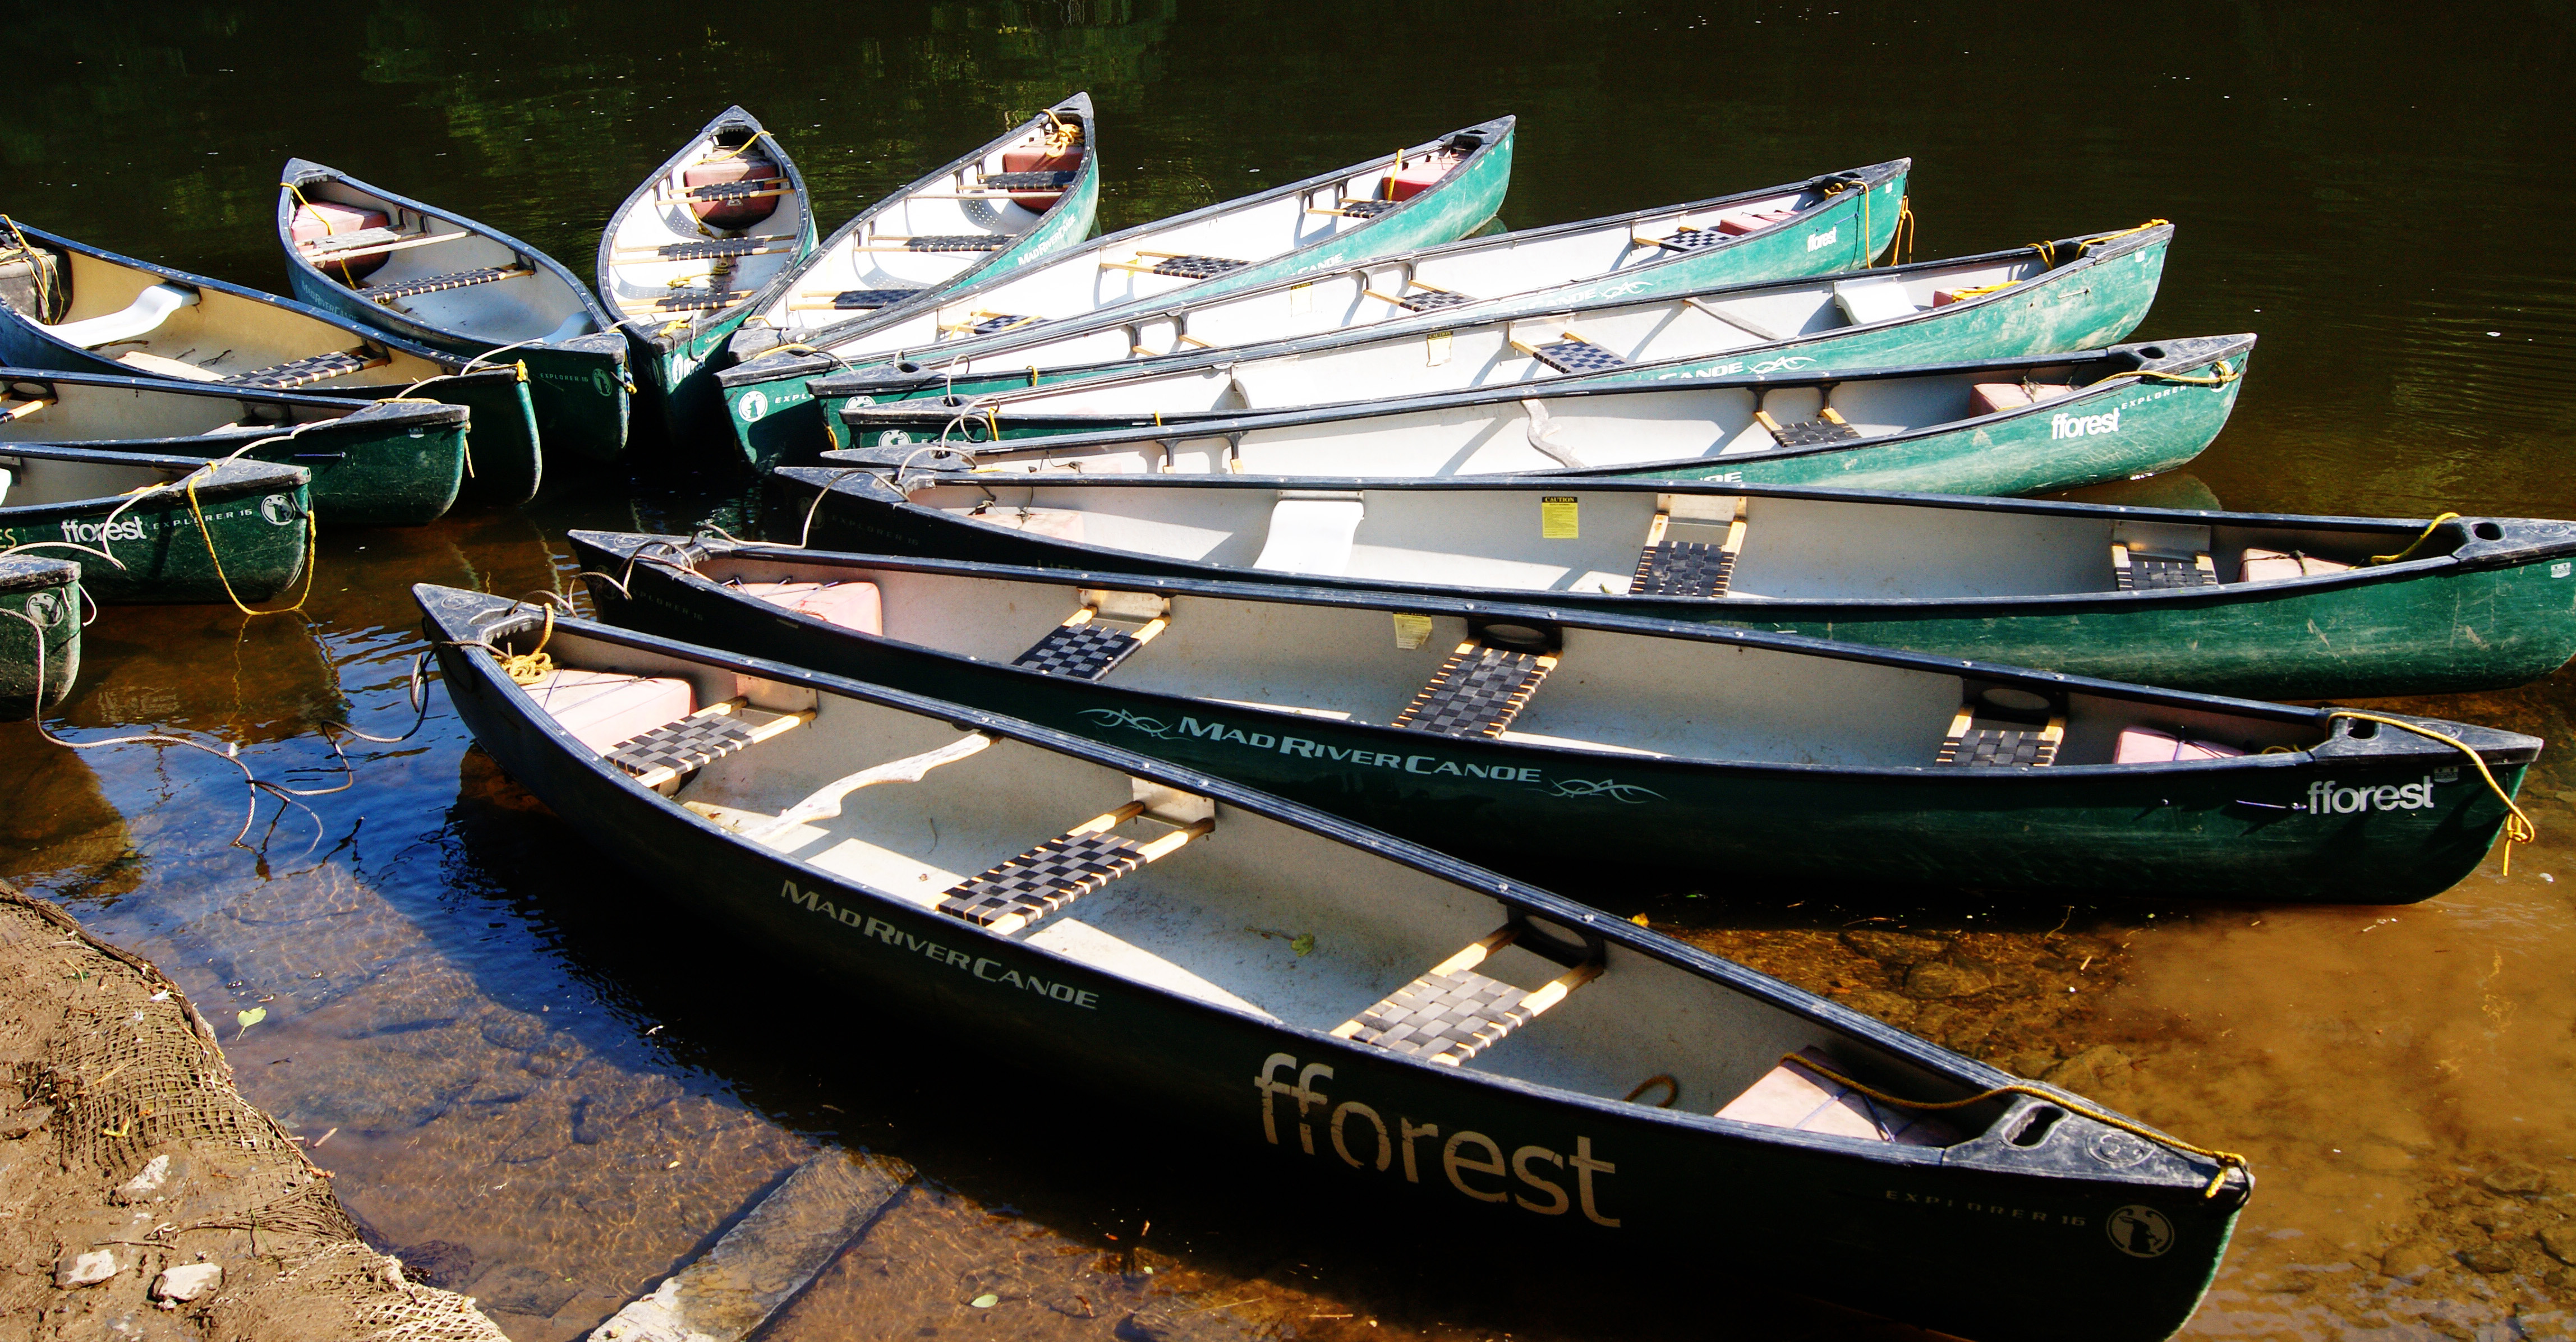
water, boat, river, summer, canoe, paddle, vehicle, kayak, motorboat, uk, wales, boating, watercraft, barque, pembrokeshire, dinghy, skiff, watercraft rowing